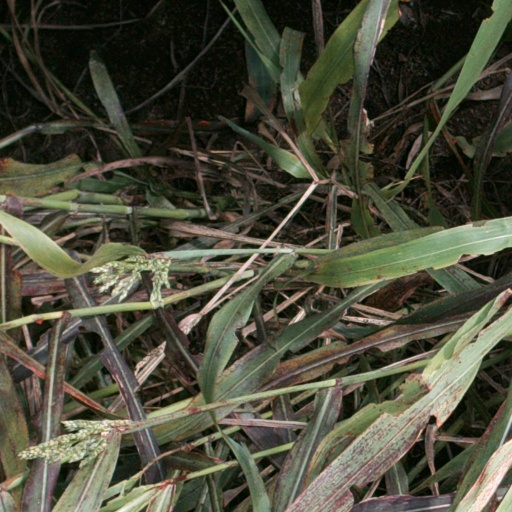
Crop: sorghum